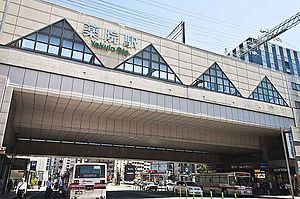
La gare de Yakuin est une gare ferroviaire de la ville de Fukuoka, dans la préfecture du même nom au Japon. Elle est exploitée par la compagnie Nishitetsu et le métro de Fukuoka.